Counter-illumination

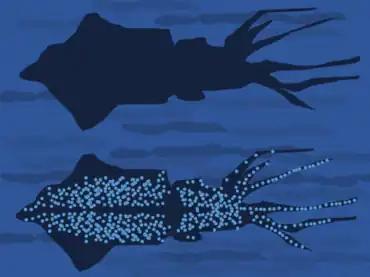
Principle of the counter-illumination camouflage of the firefly squid, "Watasenia scintillans". When seen from below by a predator, the animal's light helps to match its brightness and colour to the sea surface above.

Counter-illumination is a method of active camouflage seen in marine animals such as firefly squid and midshipman fish, and in military prototypes, producing light to match their backgrounds in both brightness and wavelength.